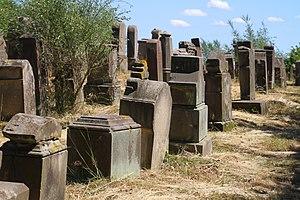
Cimetière juif à Herschberg, Rhénanie-Palatinat.